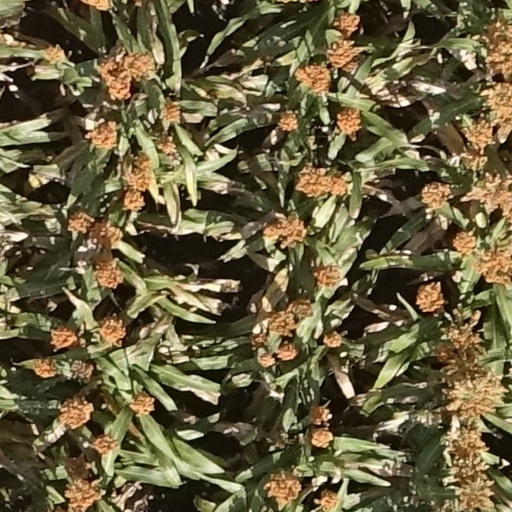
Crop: sorghum